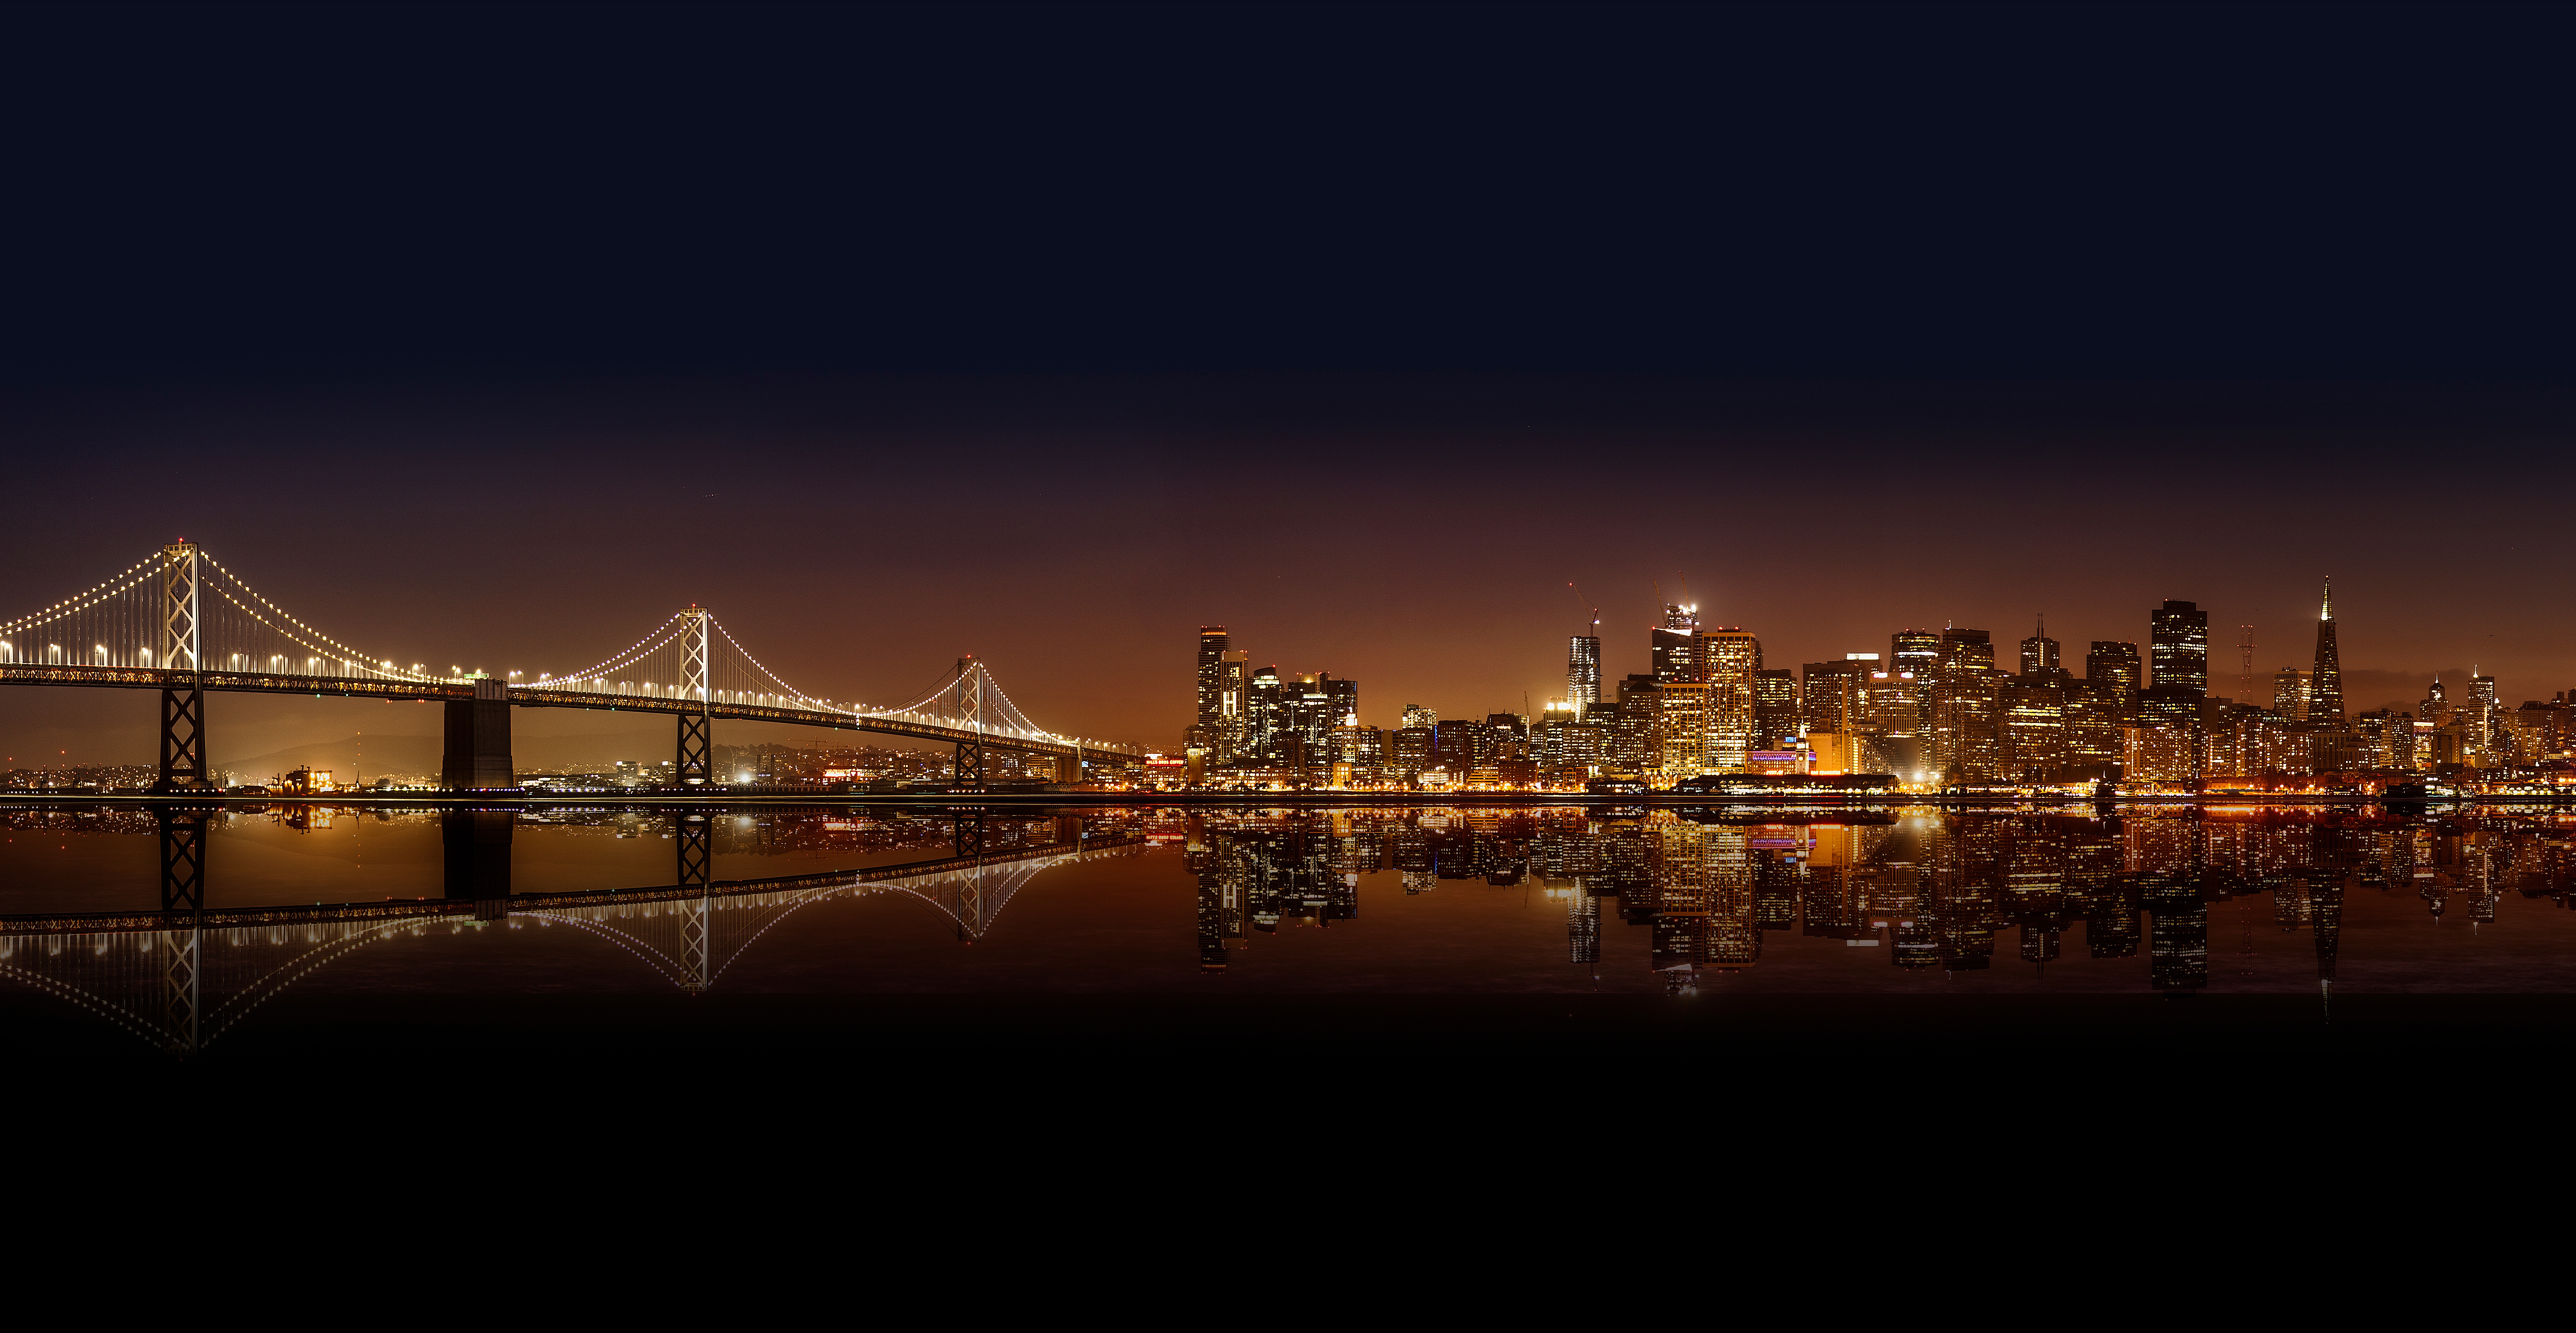
horizon, light, skyline, night, building, dawn, city, skyscraper, cityscape, panorama, dusk, evening, reflection, landmark, metropolis, human settlement